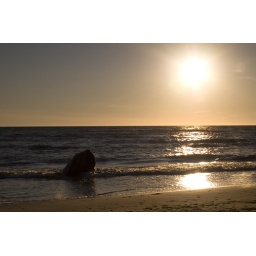
Another photo of the rock in the sea, shot into the evening sun, on the beach at Saulkrasti on the Gulf of Riga in Latvia